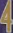
Number: 4